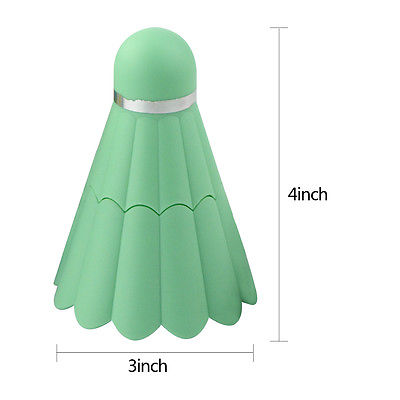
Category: fan